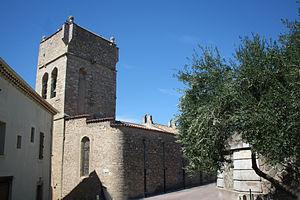
Abeilhan (Hérault) - église paroissiale Notre-Dame de Pitié.
Abeilhan est une commune française située dans le département de l'Hérault, en région Occitanie.
Le canton de Servian est une ancienne division administrative française située dans le département de l'Hérault, dans l'Arrondissement de Béziers.